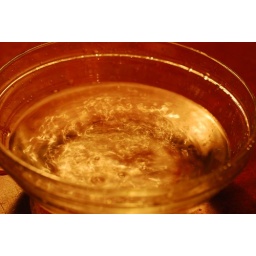
Trying to capture dropping water in action...but the light dancing around in the bowl of water became the actual photo.